Rheinische Post

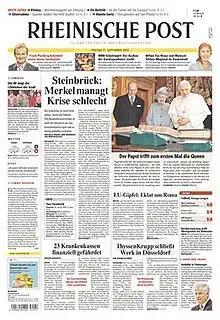
The 17 September 2010 front page

Rheinische Post is a major German regional daily newspaper published since 1946 by the "Rheinische Post Verlagsgesellschaft GmbH" company, and headquartered in Düsseldorf. The Post is especially dominant in the western part of North Rhine-Westphalia. The Post's online platforms are called RP ONLINE and Tonight.de.